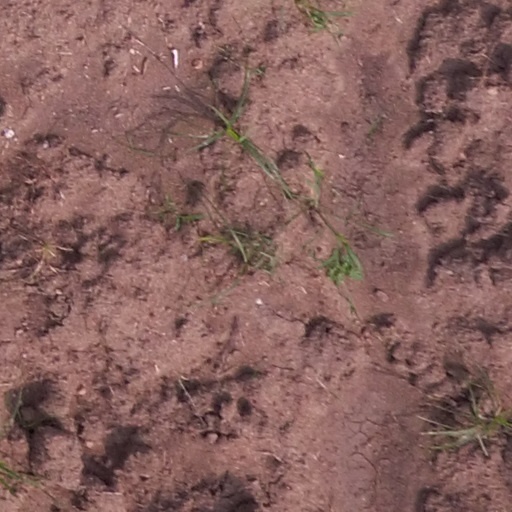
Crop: maize; corn